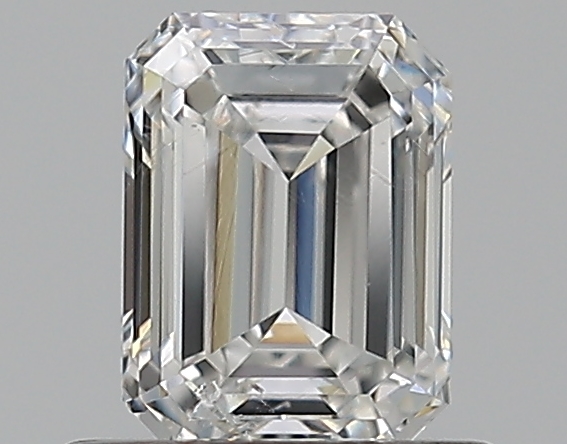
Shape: emerald
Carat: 0.59
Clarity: SI1
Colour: F
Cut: VG
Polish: EX
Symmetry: GD
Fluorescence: N
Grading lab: GIA
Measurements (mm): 5.48 x 4.08 x 2.64